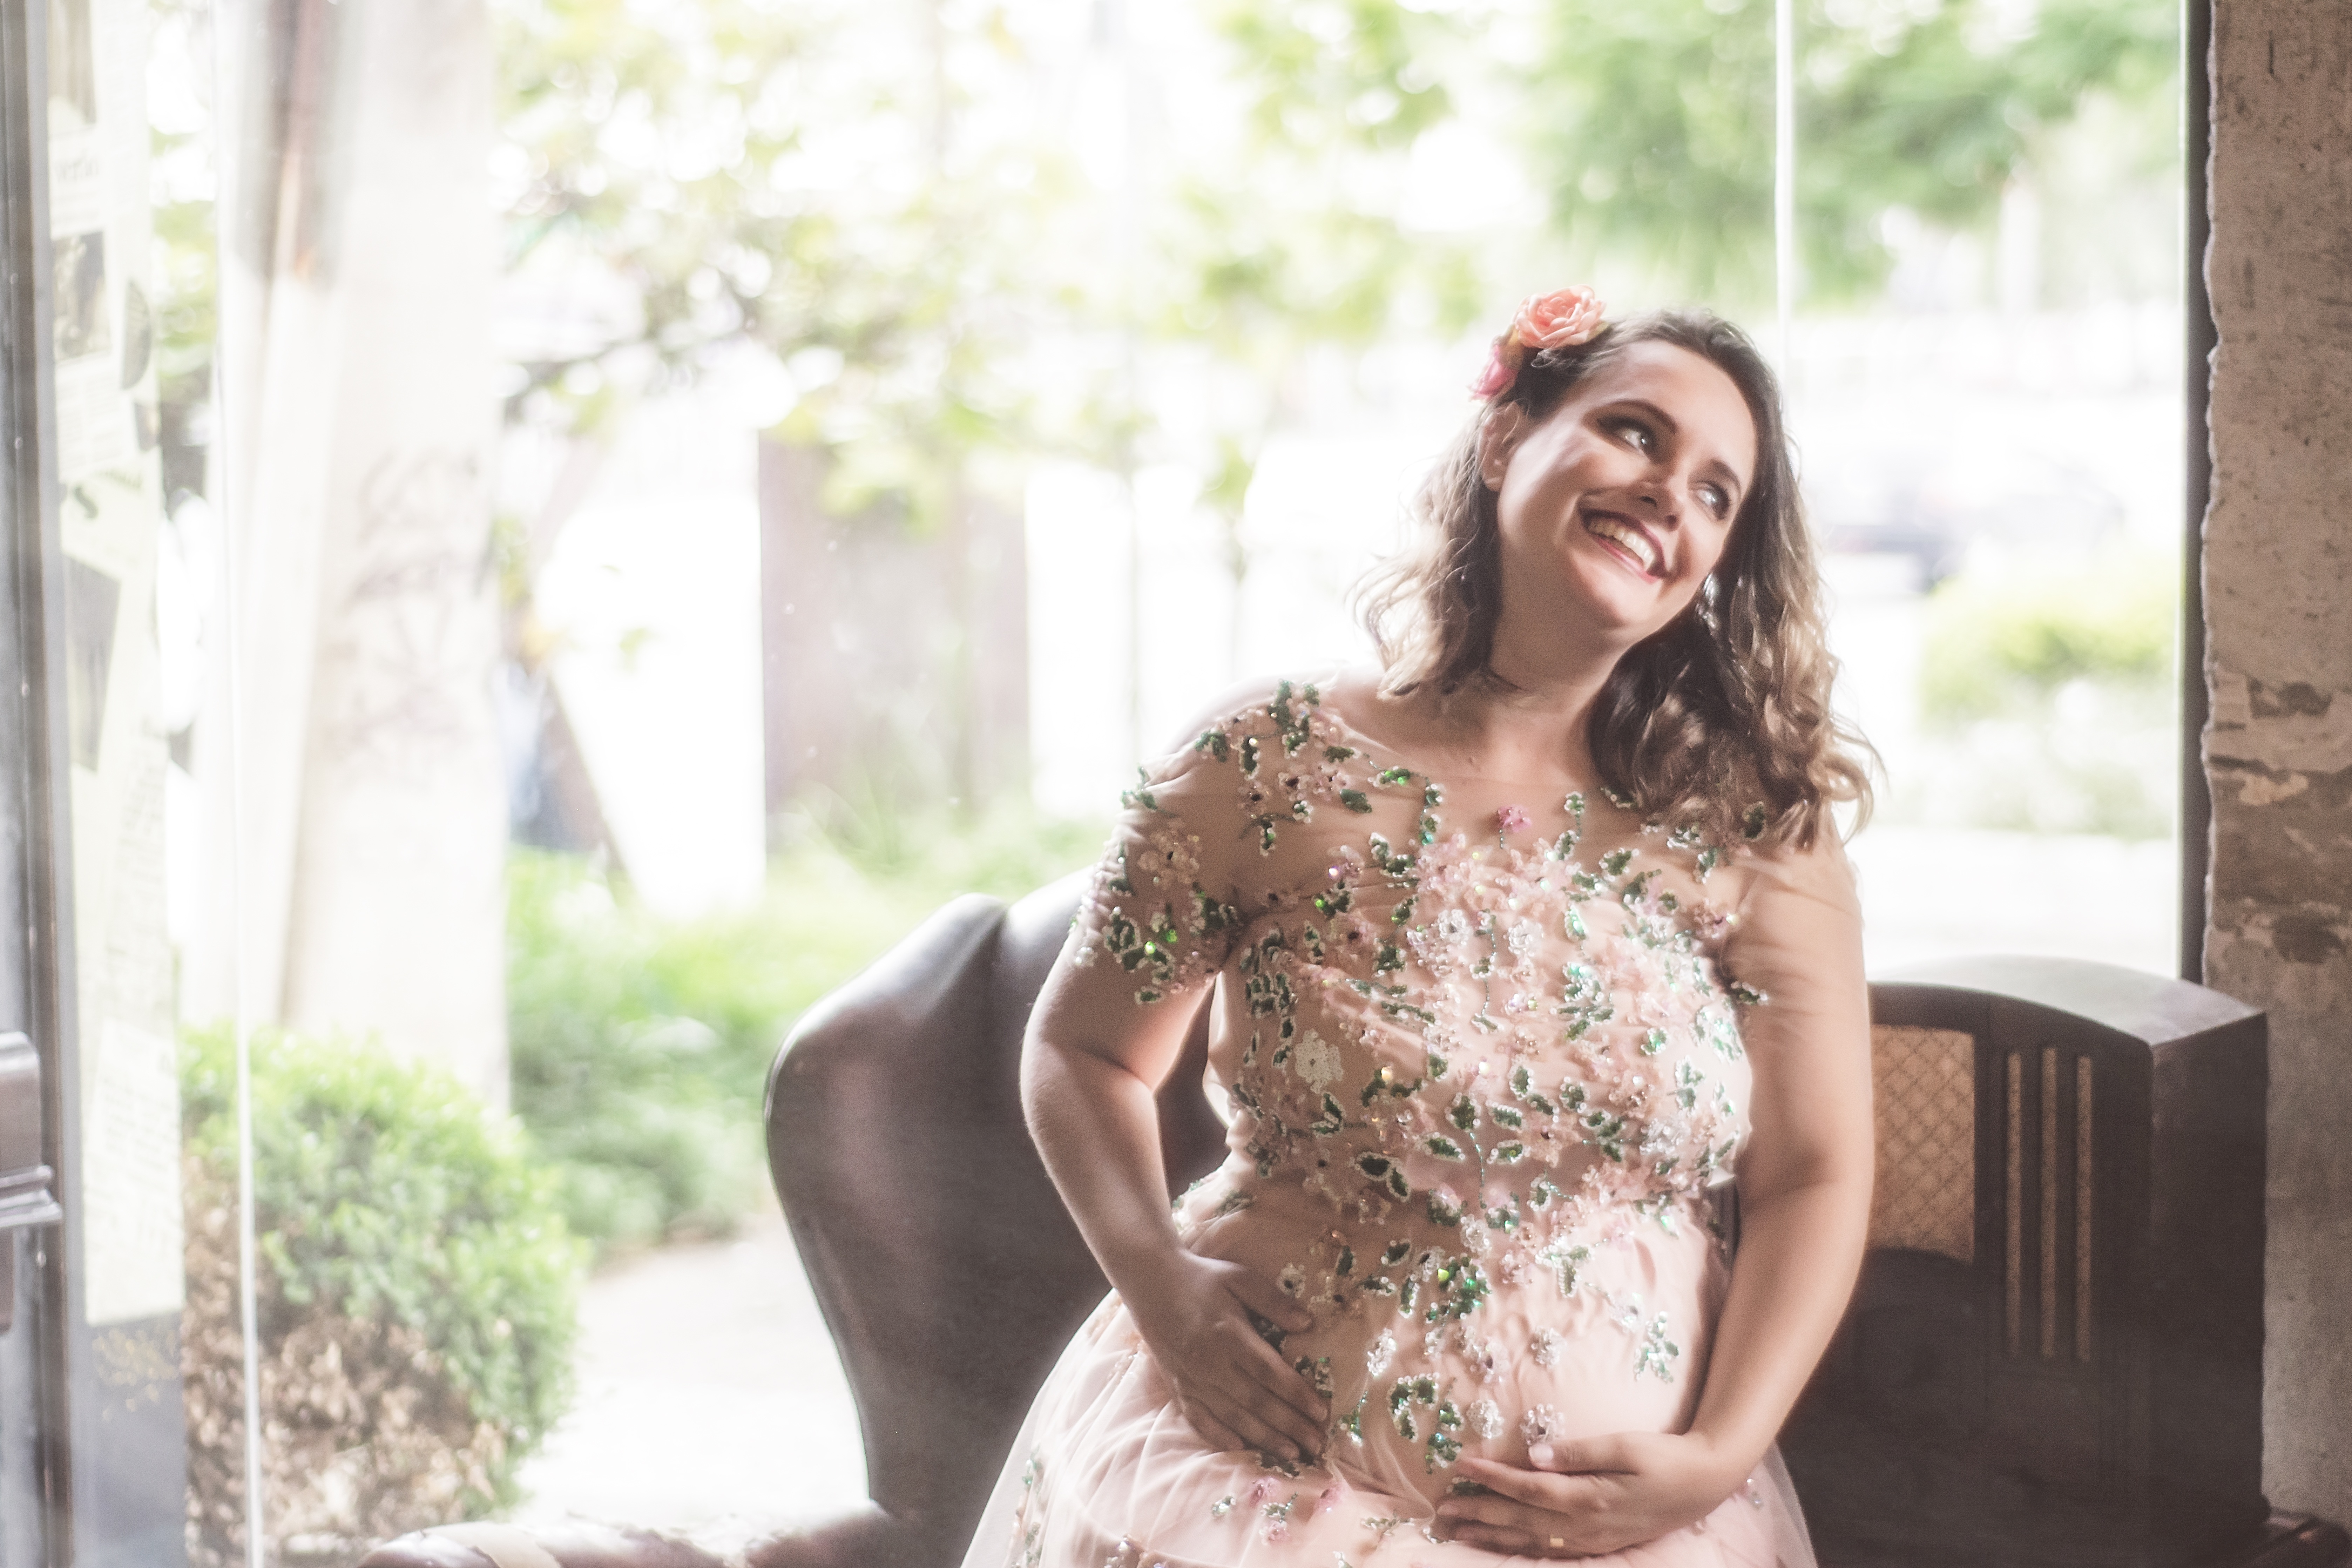
woman, photography, vintage, retro, waiting, love, model, fashion, clothing, wedding dress, bride, mom, pregnancy, ceremony, dress, mother, happiness, photograph, pregnant, belly, beauty, joy, gown, abdomen, photo shoot, pregnant woman, expecting a baby, vintage pregnant, big belly, book pregnant, pregnant book, pictures pregnant, pregnant photos, maternity test, pregnant test, portrait photography, bridal clothing